Rebecca (1940 film)

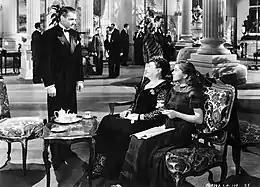
In Monte Carlo, Maxim de Winter (Laurence Olivier) stops to speak to Mrs. Edythe Van Hopper (Florence Bates) only after recognizing her companion (Joan Fontaine), the woman he had encountered earlier.

On the French Riviera, Maxim de Winter stands at a cliff edge, seemingly contemplating suicide. A young woman shouts at him to stop him in his tracks, but he curtly asks her to walk on.